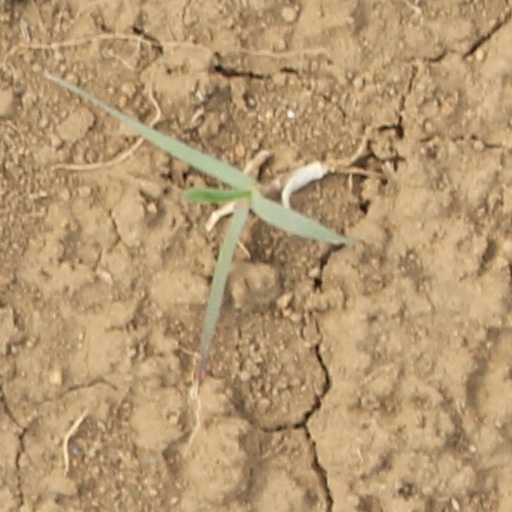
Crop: wheat